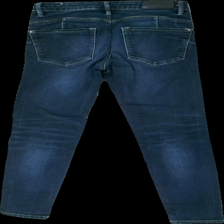
View: back
Type: Jeans
Category: Ladies
Brand: Not in the list
Brand text on label: stradivarius
Colors: Blue
Material: 91% cotton 9% polyester
Cut: Regular
Size: 34
Season: All
Trend: Denim
Price range: 50-100
Recommended usage: Reuse